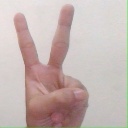
अक्षर: क